Scottish society in the early modern era

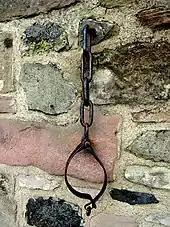
The jougs at Duddingston Parish Church, ordered to be established for beggars and other offenders from 1594

There was considerable concern over the safety of children in this period, prompted by high infant mortality. The abolition of godparents in the Reformation meant that baptism became a mechanism for emphasising the role and responsibilities of fathers. Wet-nurses were used for young children, but in most families mothers took the primary role in bringing up children, while the Kirk emphasised the role of the father for older children. After the Reformation there was an increasing emphasis on education, resulting in the growth of a parish school system, but its effects were limited for the children of the poor and for girls. Most children left home for a period of life-cycle service, in which youths left home to be domestic or agricultural servants, or to become apprentices, and which ended when they married and established independent households.